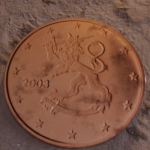
Coin value: 1cent
Country: fi
Edition: standard